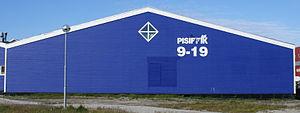
Pisiffik A / S est la plus grande entreprise commerciale privée du Groenland. Elle a été fondée en 2001 et son siège social est situé à Sisimiut, son Président-Directeur-Général est Per Steen Larsen.